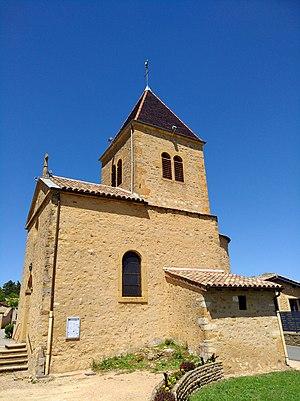
Église de Saint-Jean-des-Vignes, dans le département du Rhône (France).
Saint-Jean-des-Vignes est une commune française, située dans le département du Rhône en région Auvergne-Rhône-Alpes. Elle est située dans l'ancienne région historique du Beaujolais.